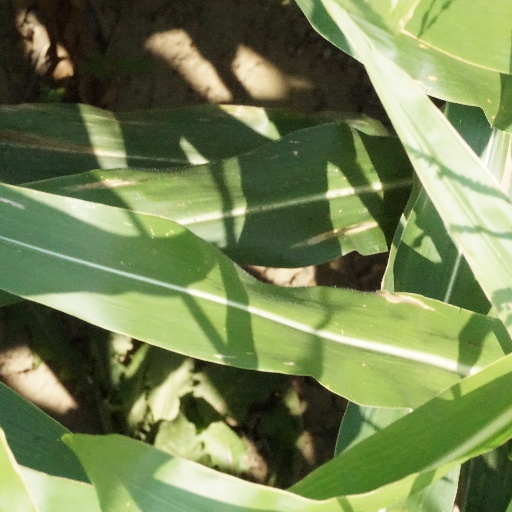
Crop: maize; corn